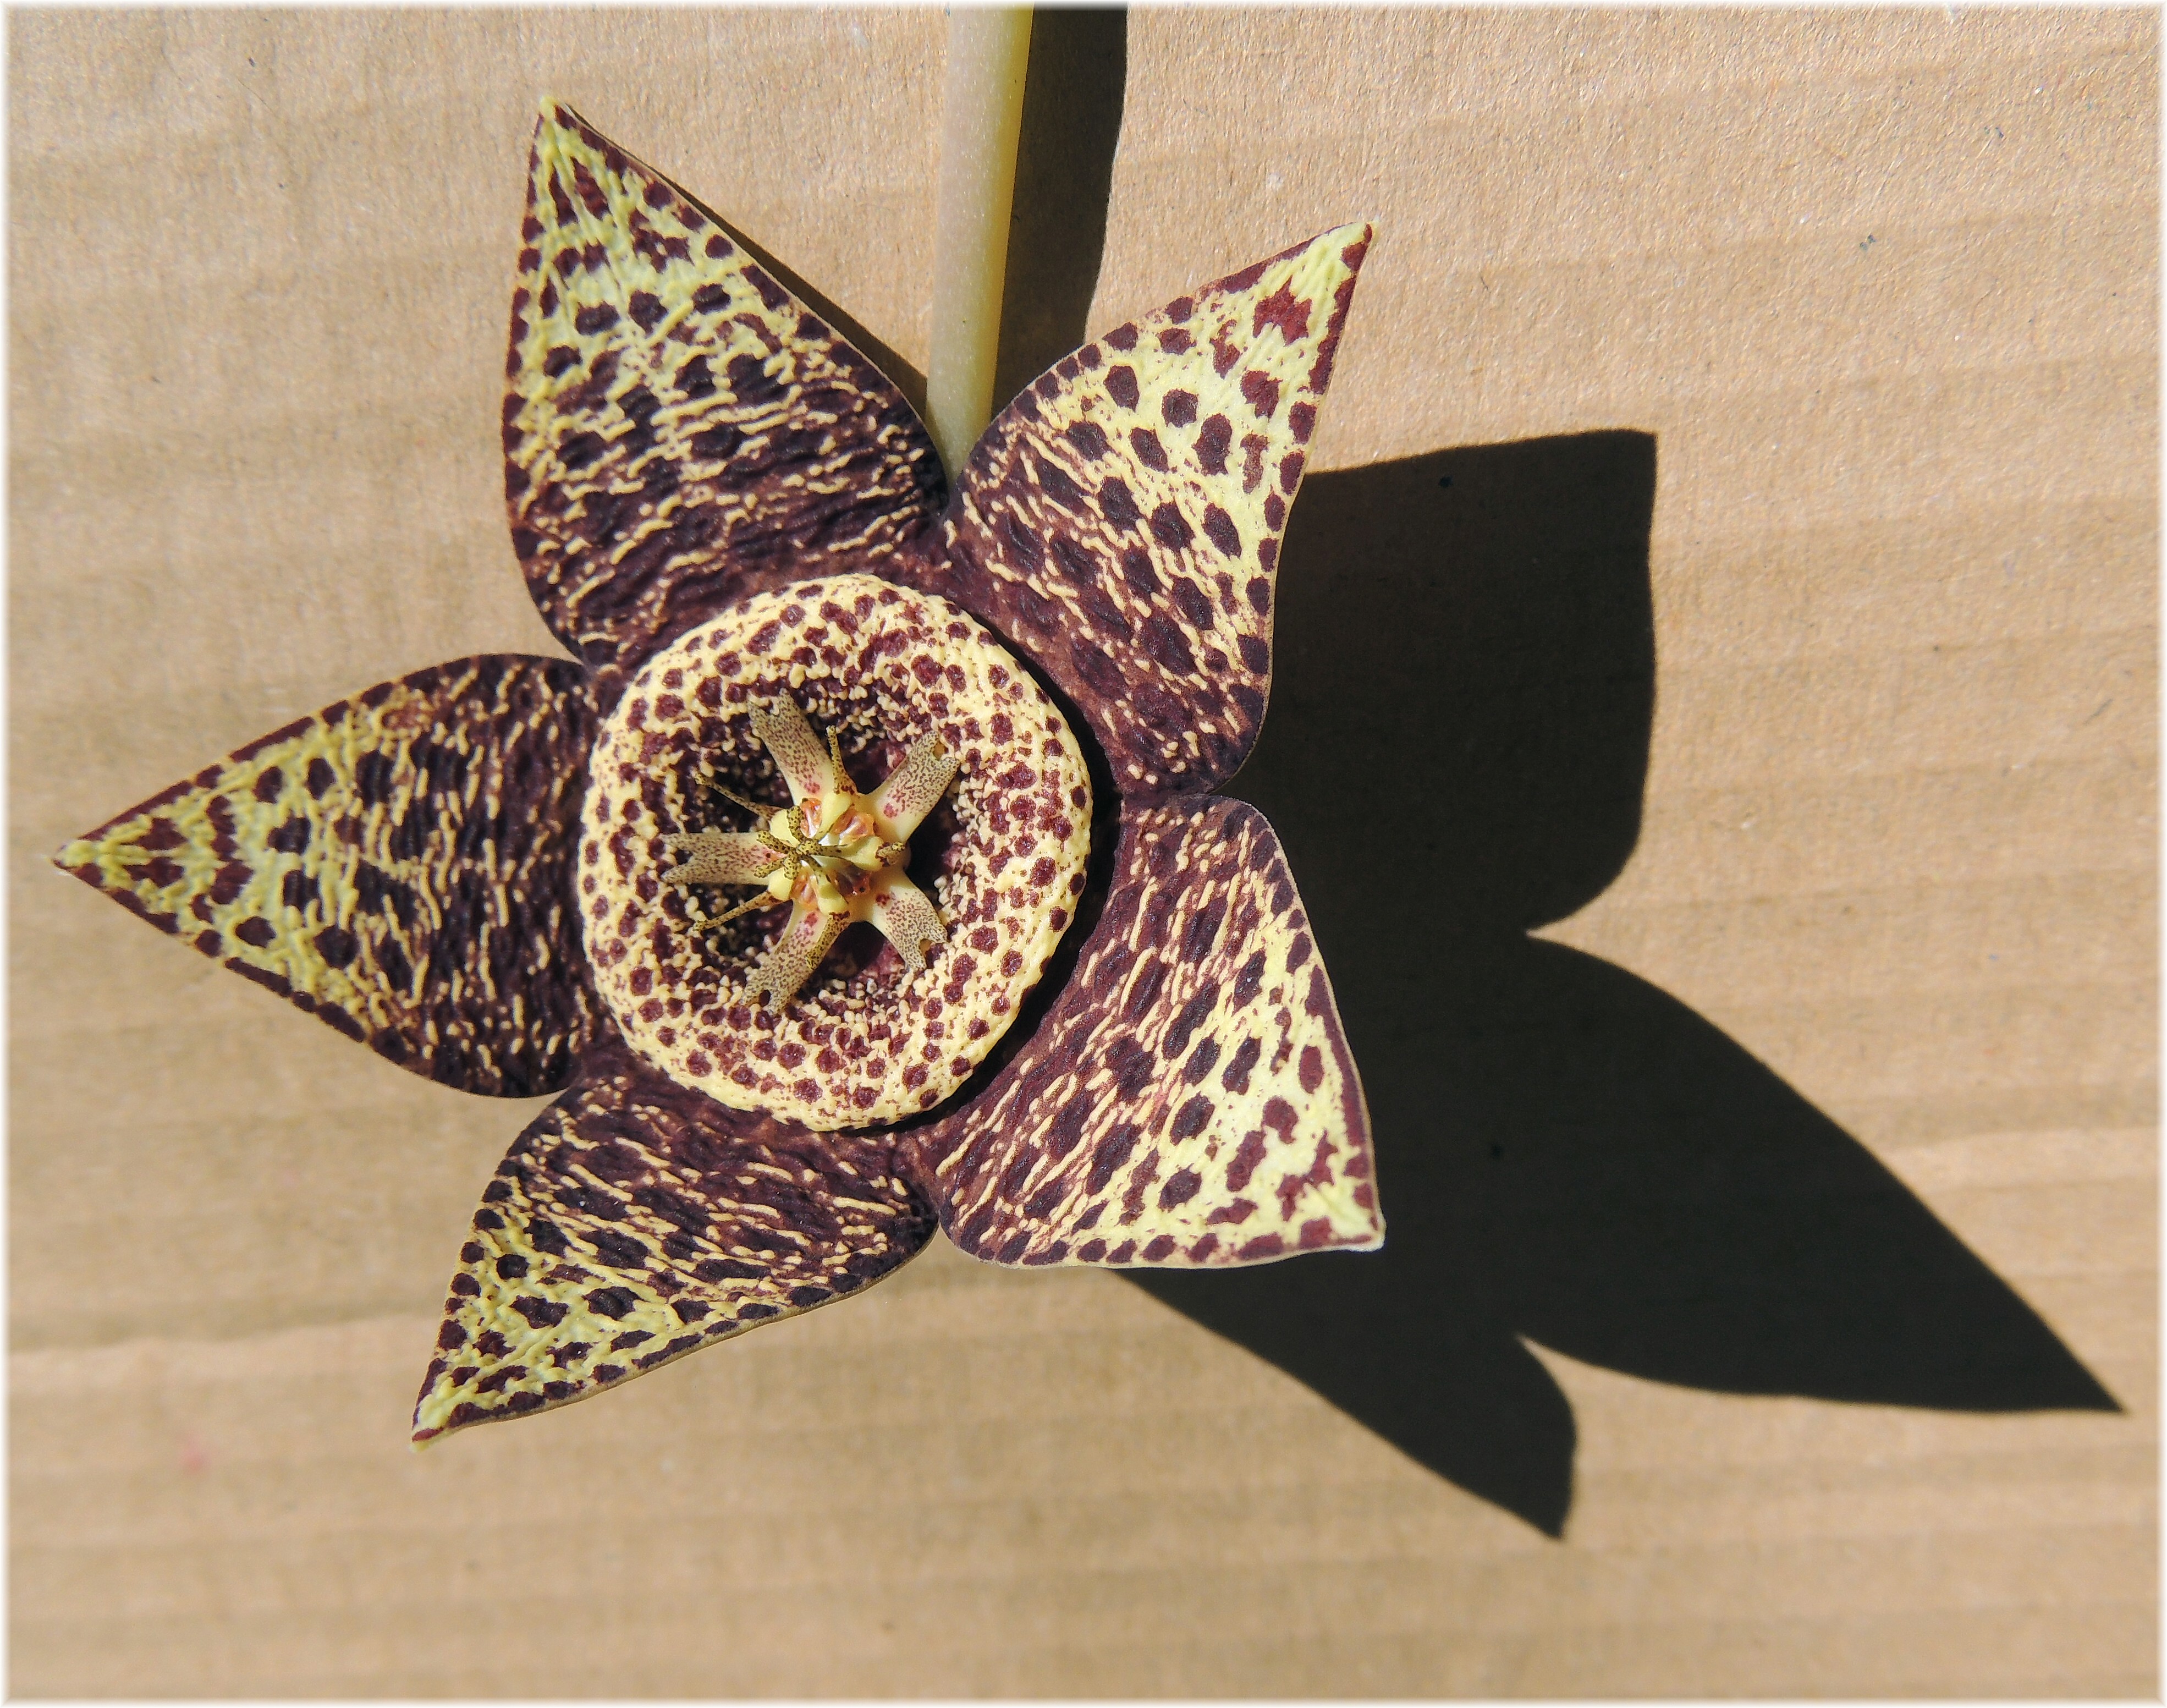
nature, wheel, flower, pattern, macro, flora, flowers, textile, art, design, flor, naturaleza, flores, natureza, natur, fror, frores